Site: brandenburg
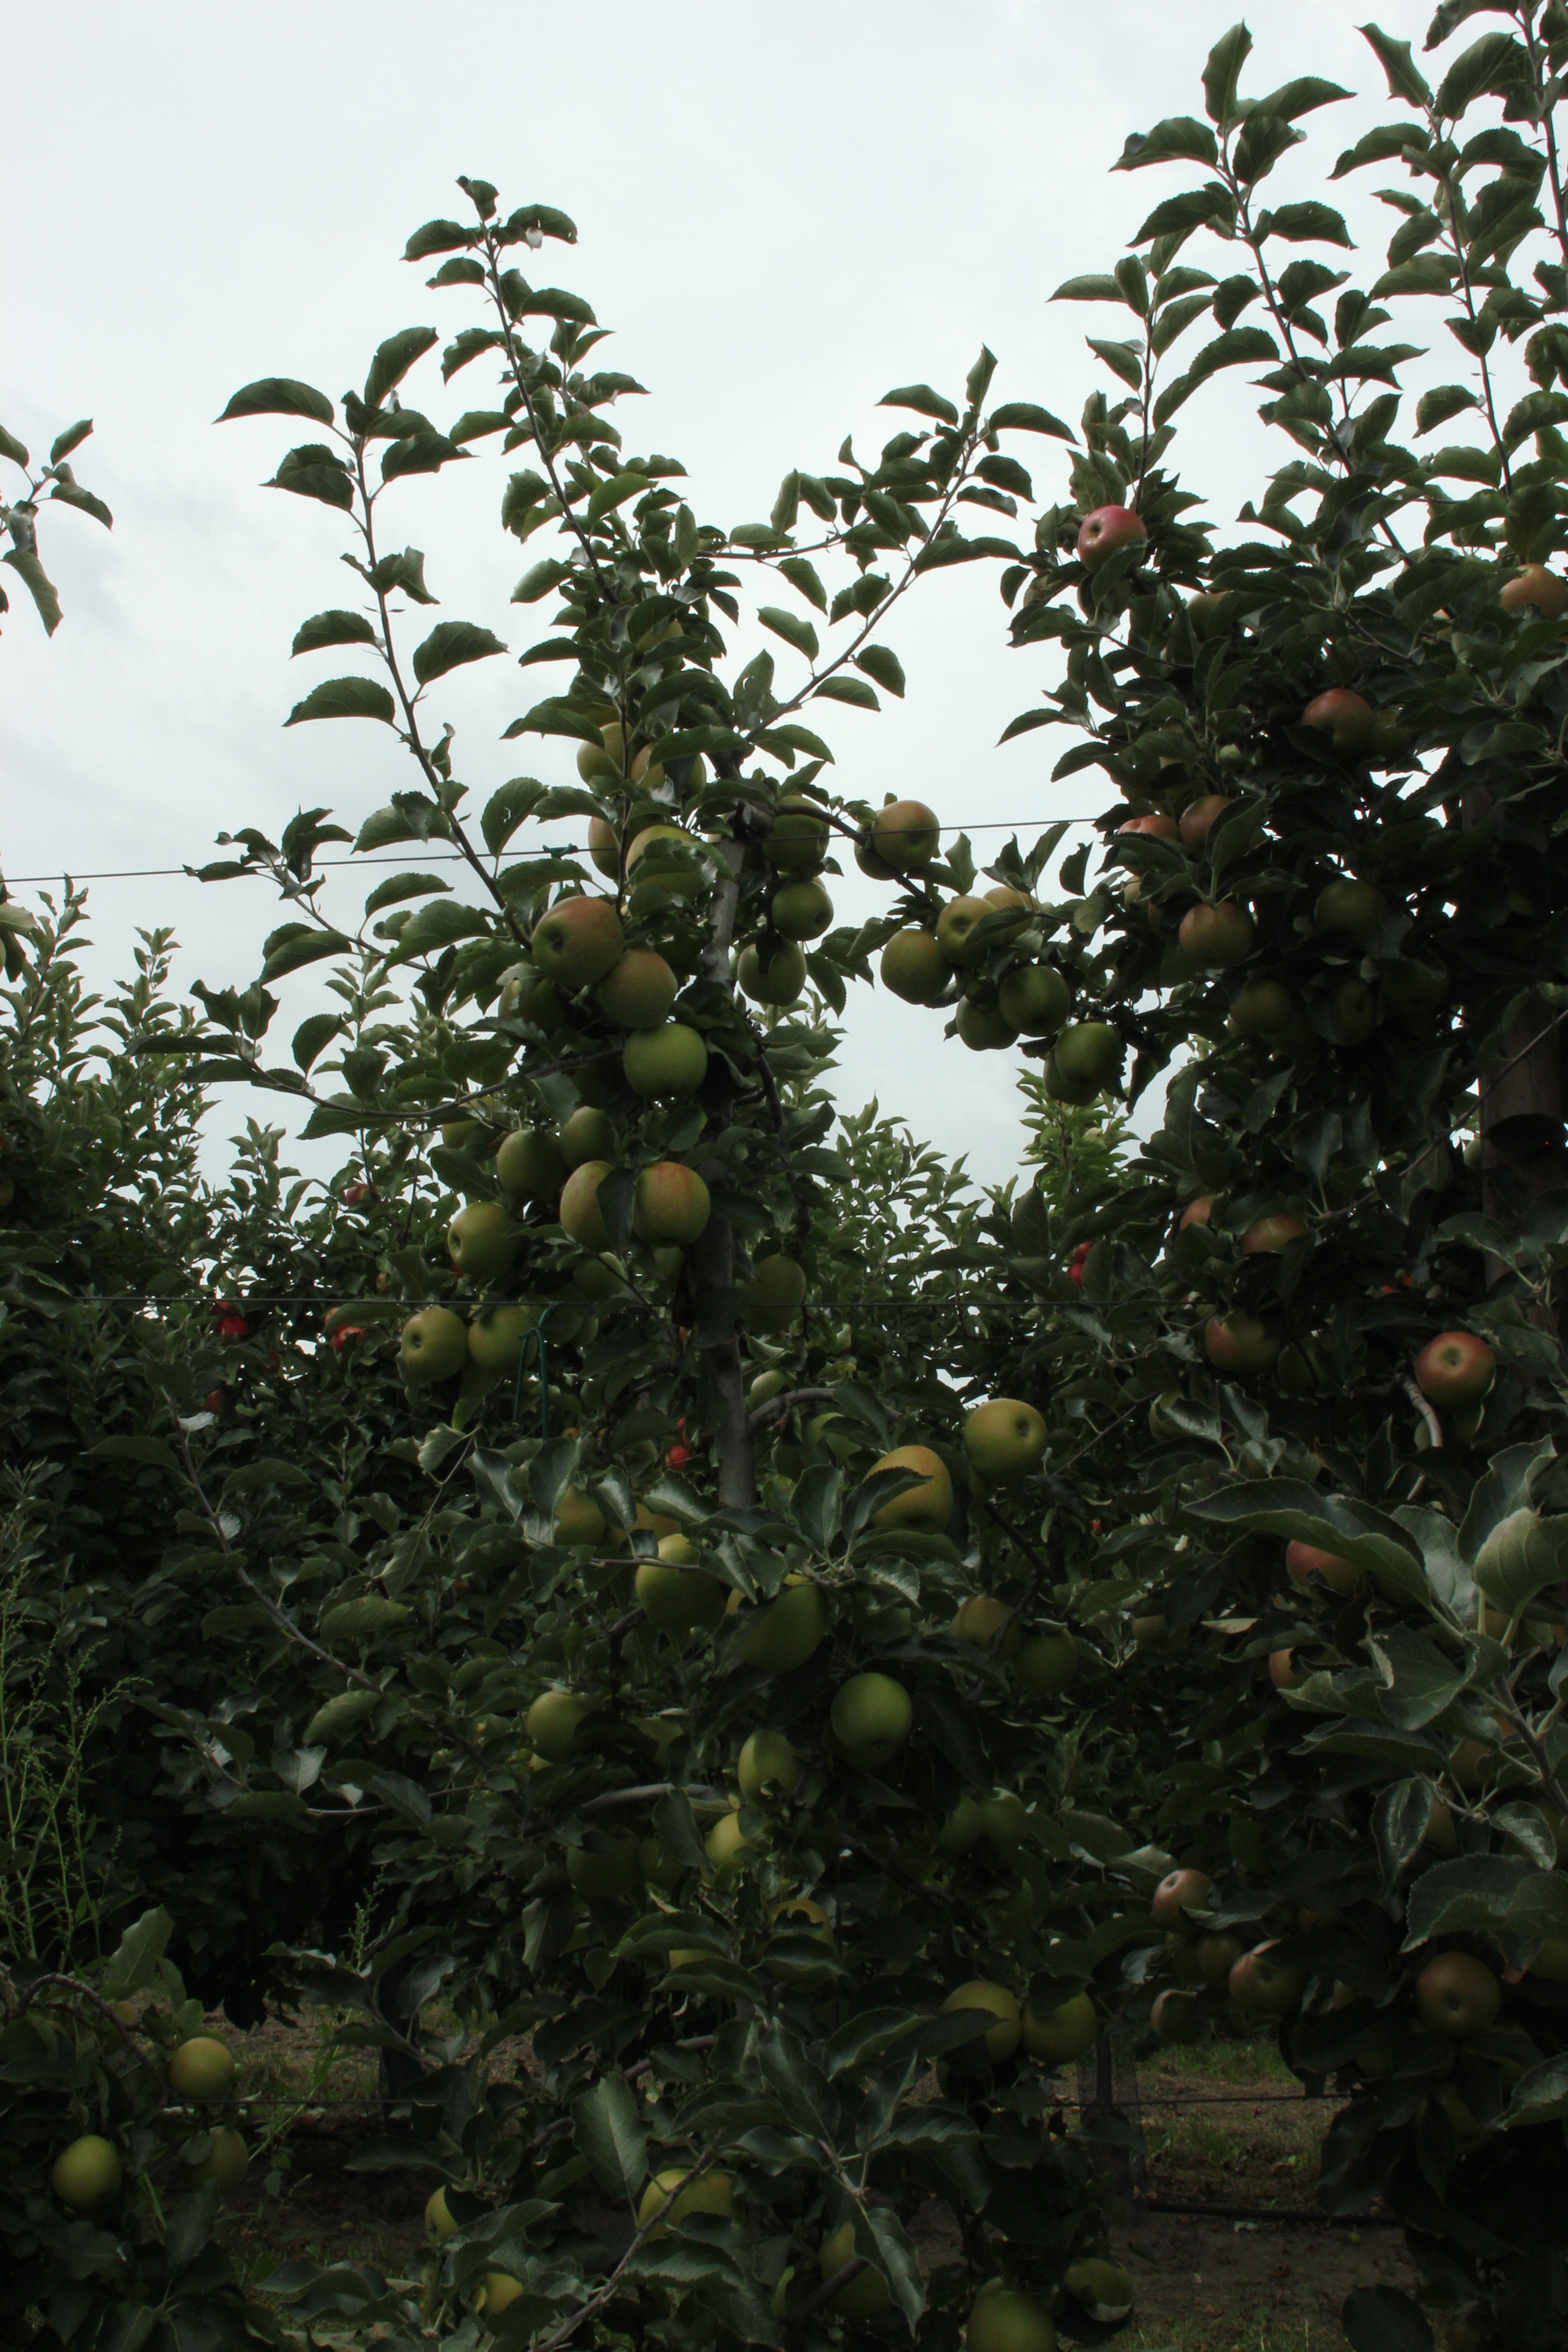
Growth stage (BBCH 87): Maturity of fruit and seed